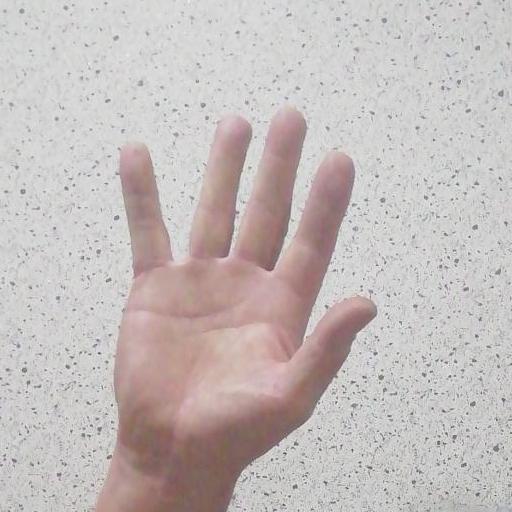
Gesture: palm